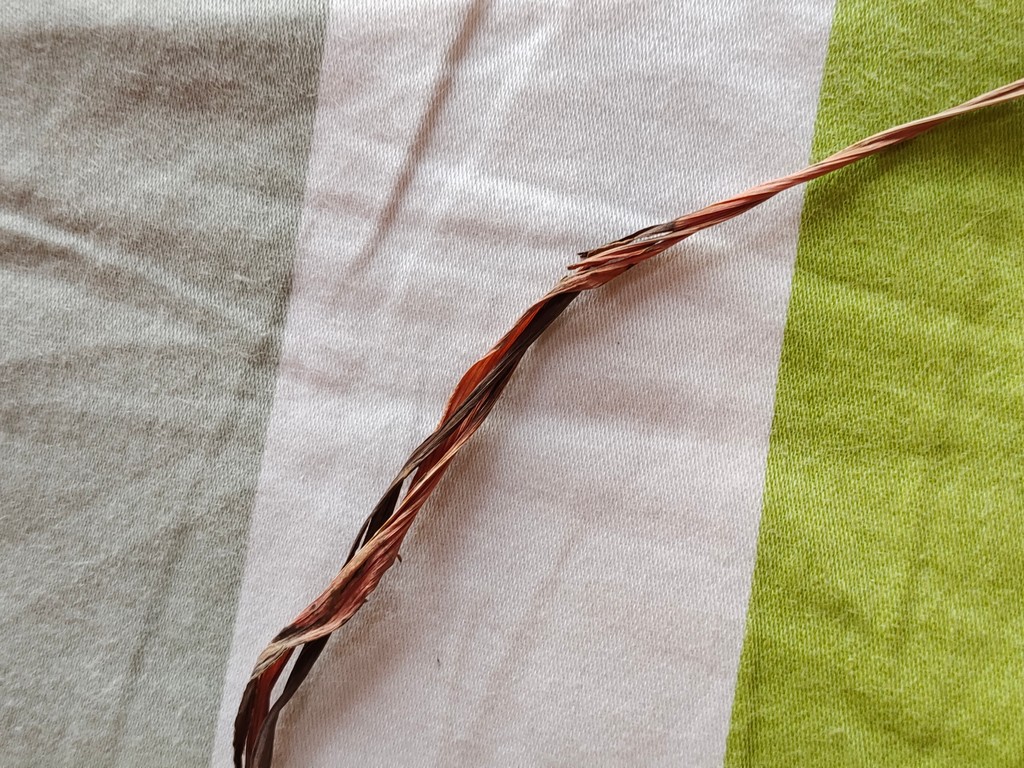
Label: Dried